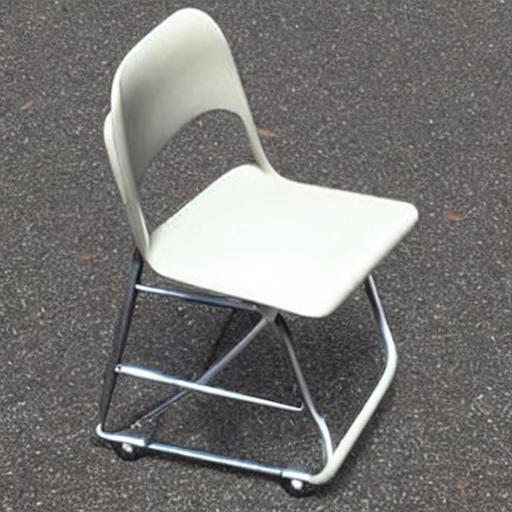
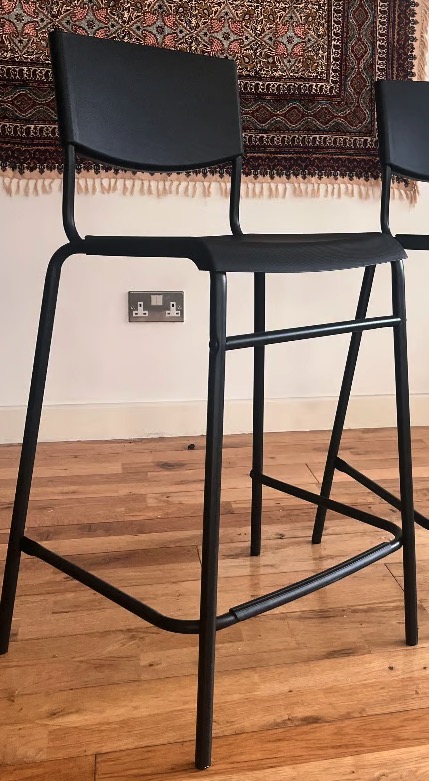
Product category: stool
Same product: no